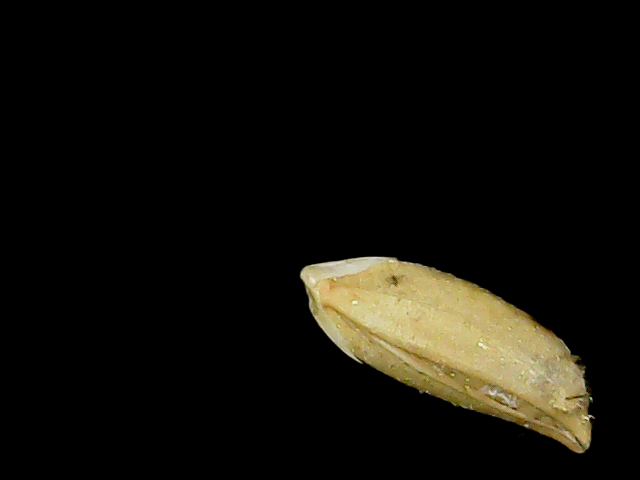
Rice variety: Binadhan12